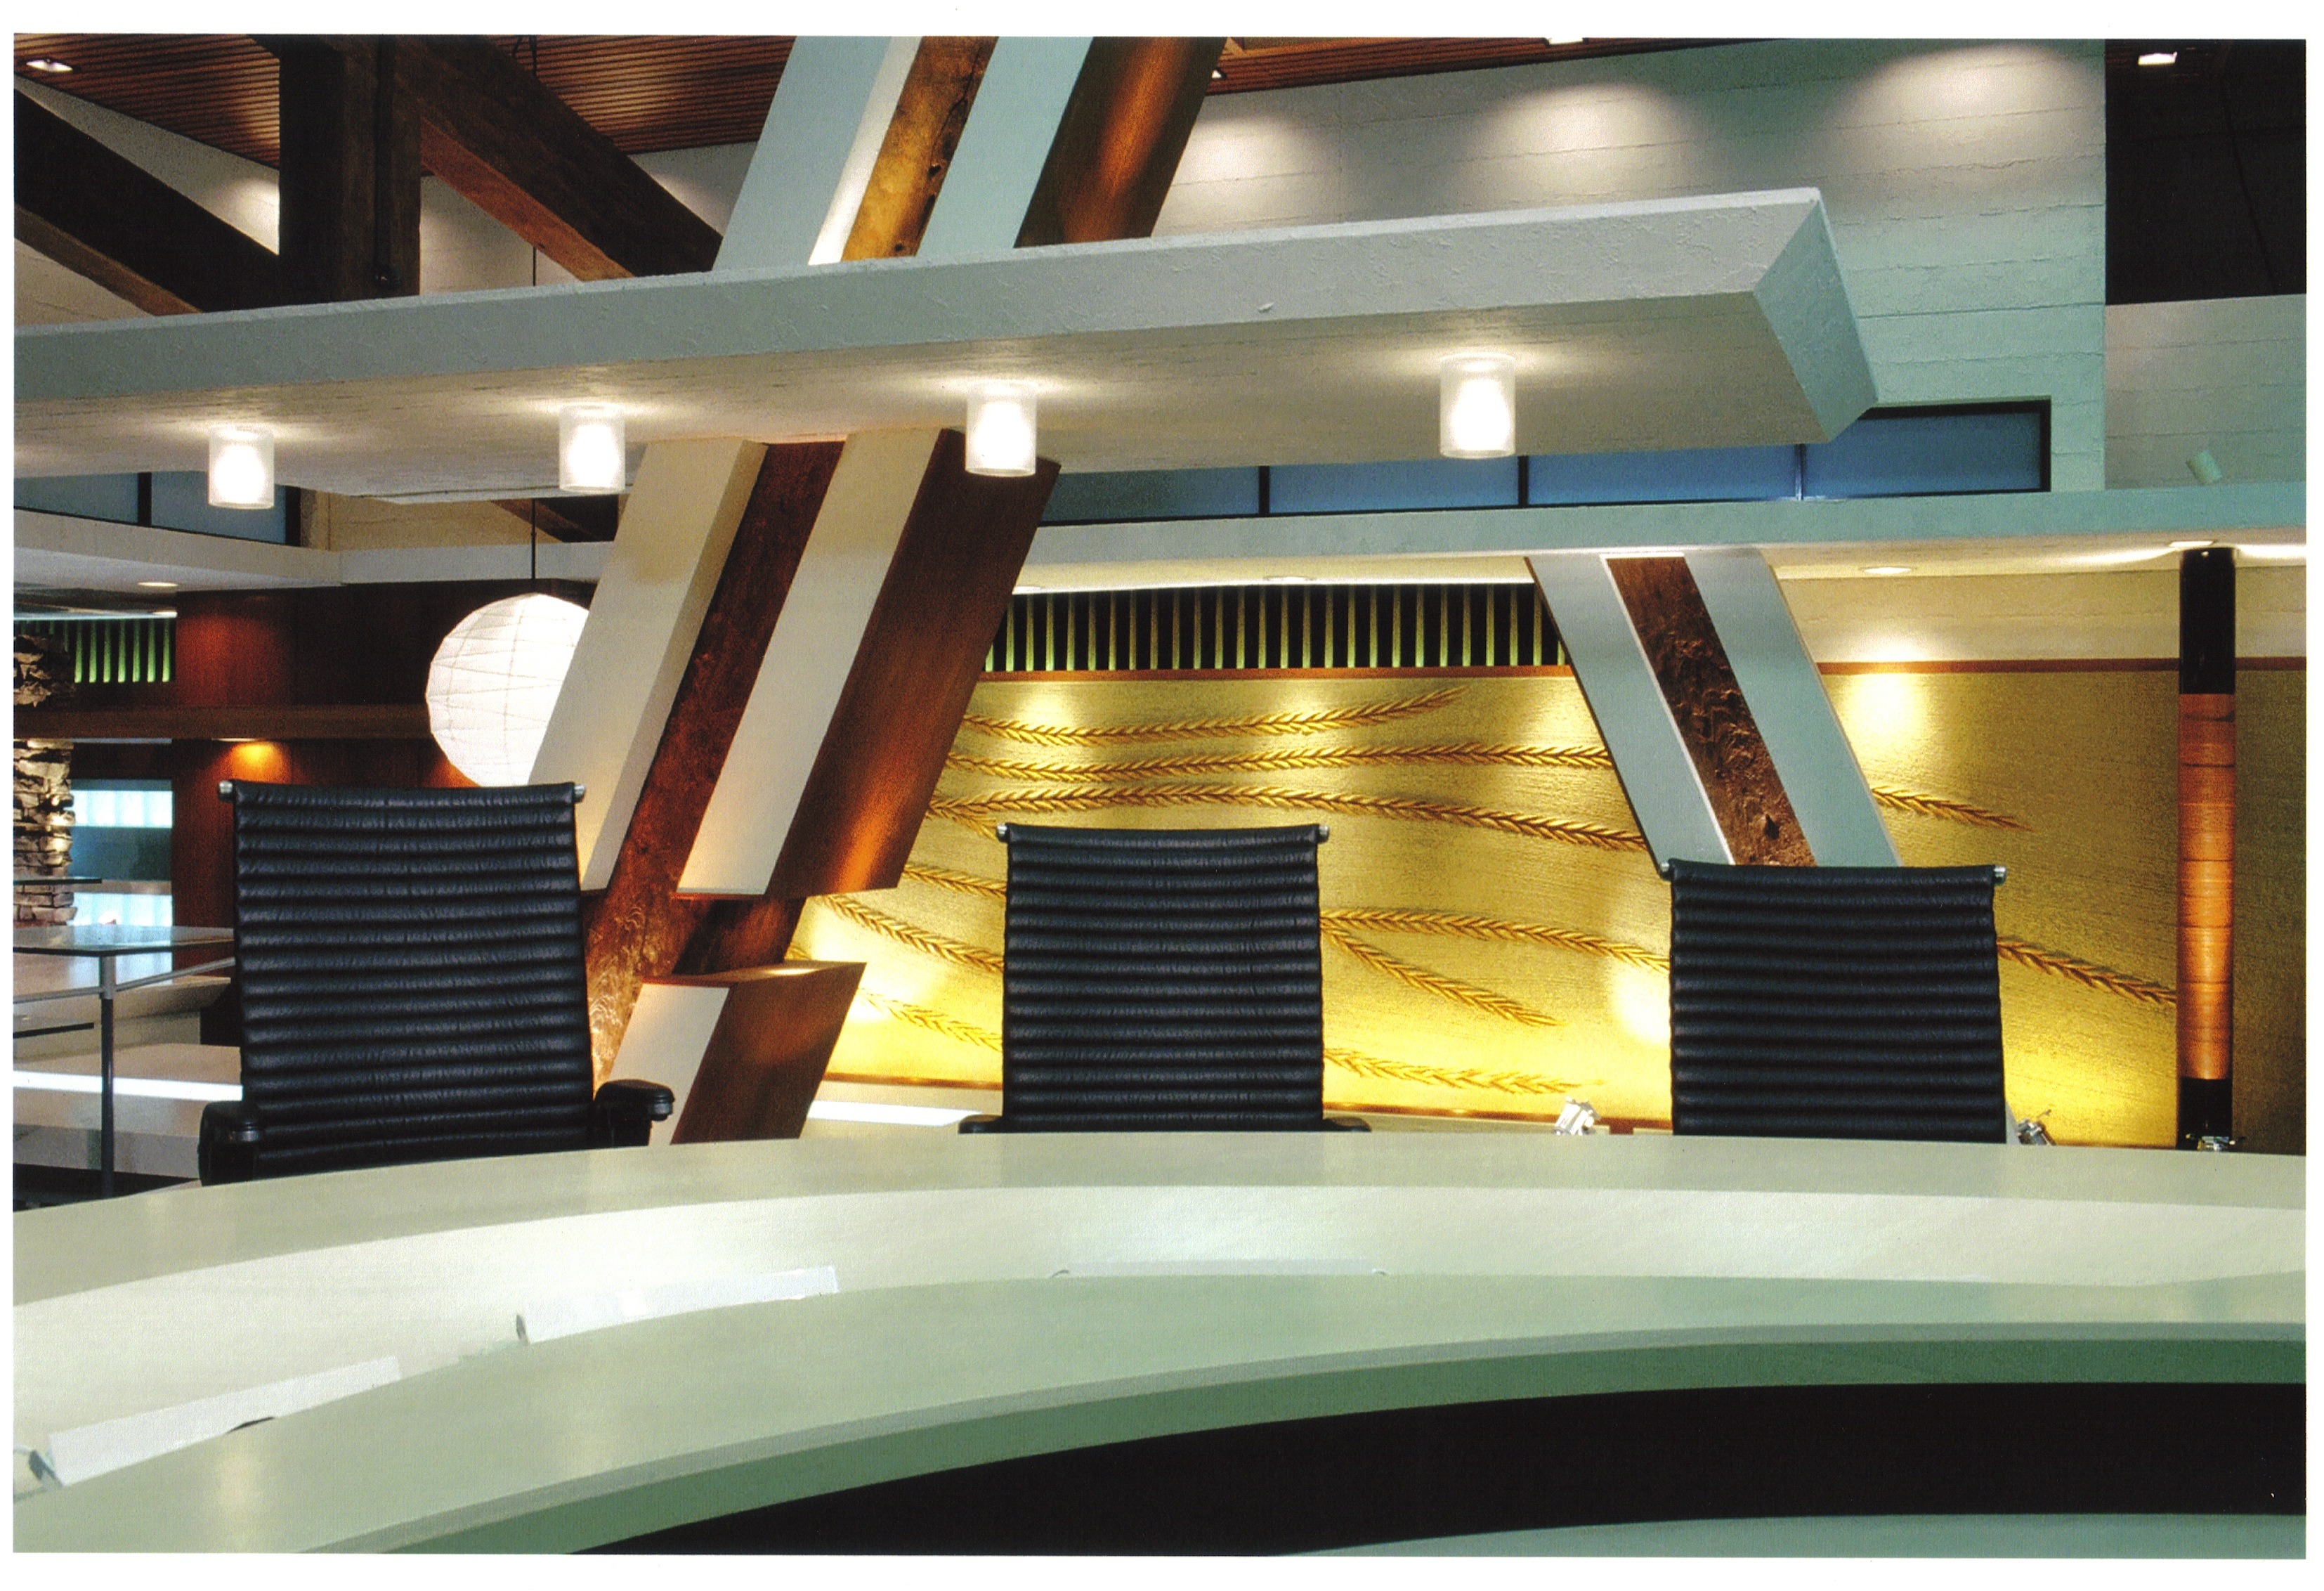
architecture, interior, restaurant, counter, ceiling, facade, lighting, decor, interior design, chairs, lights, design, japanese, seats, lobby, condominium, daylighting, eatery